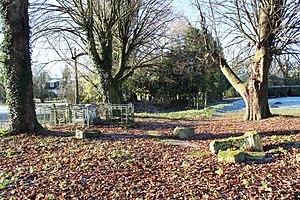
Vestiges de l'ancien cimetière.
Roupy est une commune française située dans le département de l'Aisne, en région Hauts-de-France.